Answer in natural language. Is dark upholstered sofa with two cushions (marked A) to the left of wall paint (marked B)? Choose between the following options: yes or no
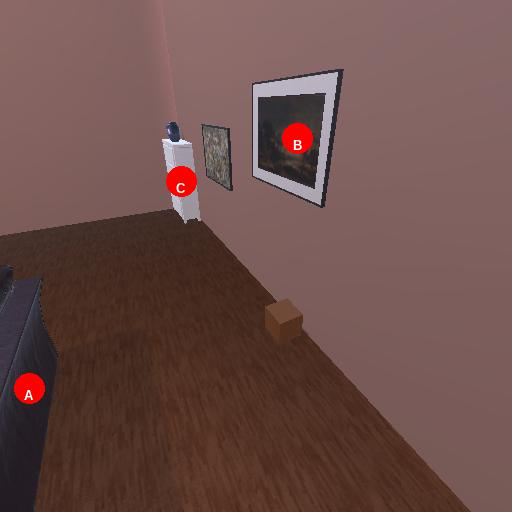
<answer>yes</answer>